Harrow (tool)

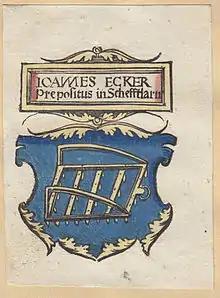
Spike harrow depicted on a 16th-century German coat-of-arms

A rotary power harrow, or simply a power harrow, has multiple sets of vertical tines. Each set of tines is rotated on a vertical axis and tills the soil horizontally. The result is that, unlike a rotary tiller, soil layers are not turned over or inverted, which is useful in preventing dormant weed seeds from being brought to the surface, and there is no horizontal slicing of the subsurface soil that can lead to hardpan formation.